Master of Ávila

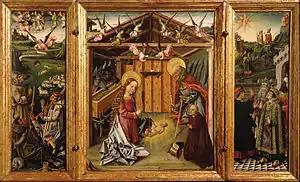
Triptych of the Nativity, Lázaro Galdiano Museum

The Master of Ávila is the name given to an anonymous painter who was active in Ávila and its surroundings in the middle of the 15th century; he worked in the Flemish style of Fernando Gallego.